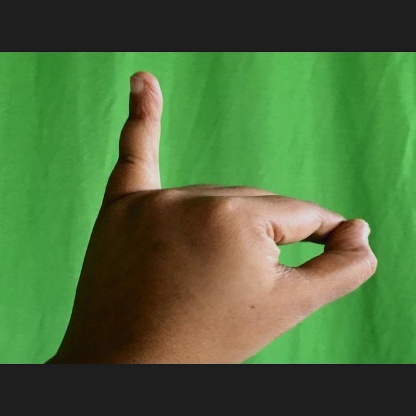
Mudra: Hamsapaksha